New York State Route 16

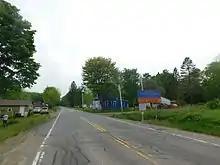
NY 16 southbound approaching the Pennsylvania state line

When PA 646 becomes NY 16 at the state line, it is already at a very high elevation on a ridgecrest, and at a rise two miles (3.2 km) into New York, it reaches in elevation, making it the highest state highway in western New York and among the highest in the state. It remains at a high elevation for several more miles, through what was once one of New York's major oil fields. Afterwards, NY 16 then begins to drop through a narrow valley to cross the Allegheny River and enter its first major community, the city of Olean (which, like several other communities in the region, takes its name from oil). It crosses the city as Union Street, intersecting its first state highway, NY 417, at State Street. Here, ownership and maintenance of NY 16 shifts to the city for six blocks before becoming state-maintained once more at the point where North Union Street heads northwest to serve North Olean.